Blotting paper

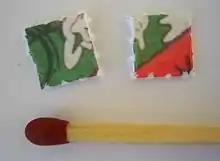
Two doses of LSD, with a match for scale

Drugs active in microgram range, most notably LSD, are commonly distributed illicitly on blotting paper. A liquid solution of the drug is applied to the blotting paper, which commonly is perforated into individual doses and artfully decorated with what is known as blotter art. Vanity blotter is blotter art that has not been exposed to LSD and is usually sold as a collectible, although inevitably much of this art ends up in illegal distribution. The artwork is printed onto blotter paper and then sometimes perforated into tiny squares or "tabs" which can be torn or cut apart. Most blotter art designs have grid lines as part of the design to either aid in perforation or to be left as a cutting grid. Blotter as a delivery method allows for easy dosing of potent substances and easy sublingual administration of drugs which has made it increasingly popular as a preparation for other potent drugs including 25I-NBOMe and alprazolam.